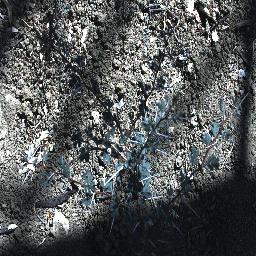
Label: prickly_acacia